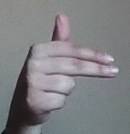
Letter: ghain